Christianity in Cyprus

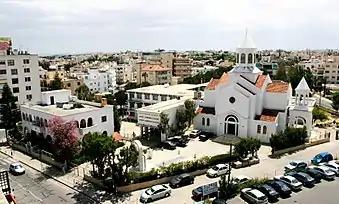
The Armenian compound in Nicosia, featuring the Sourp Asdvadzadzin church

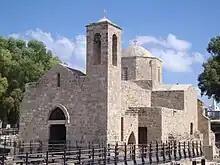
The Catholic Chrysopolitissa Church, Paphos

The presence of Armenians in Cyprus dates back to 578. Currently, Armenian-Cypriots maintain a notable presence of about 3,500 persons, mainly inhabiting the urban areas of Nicosia, Larnaca and Limassol. Recently, some Armenian immigrants have settled Paphos.